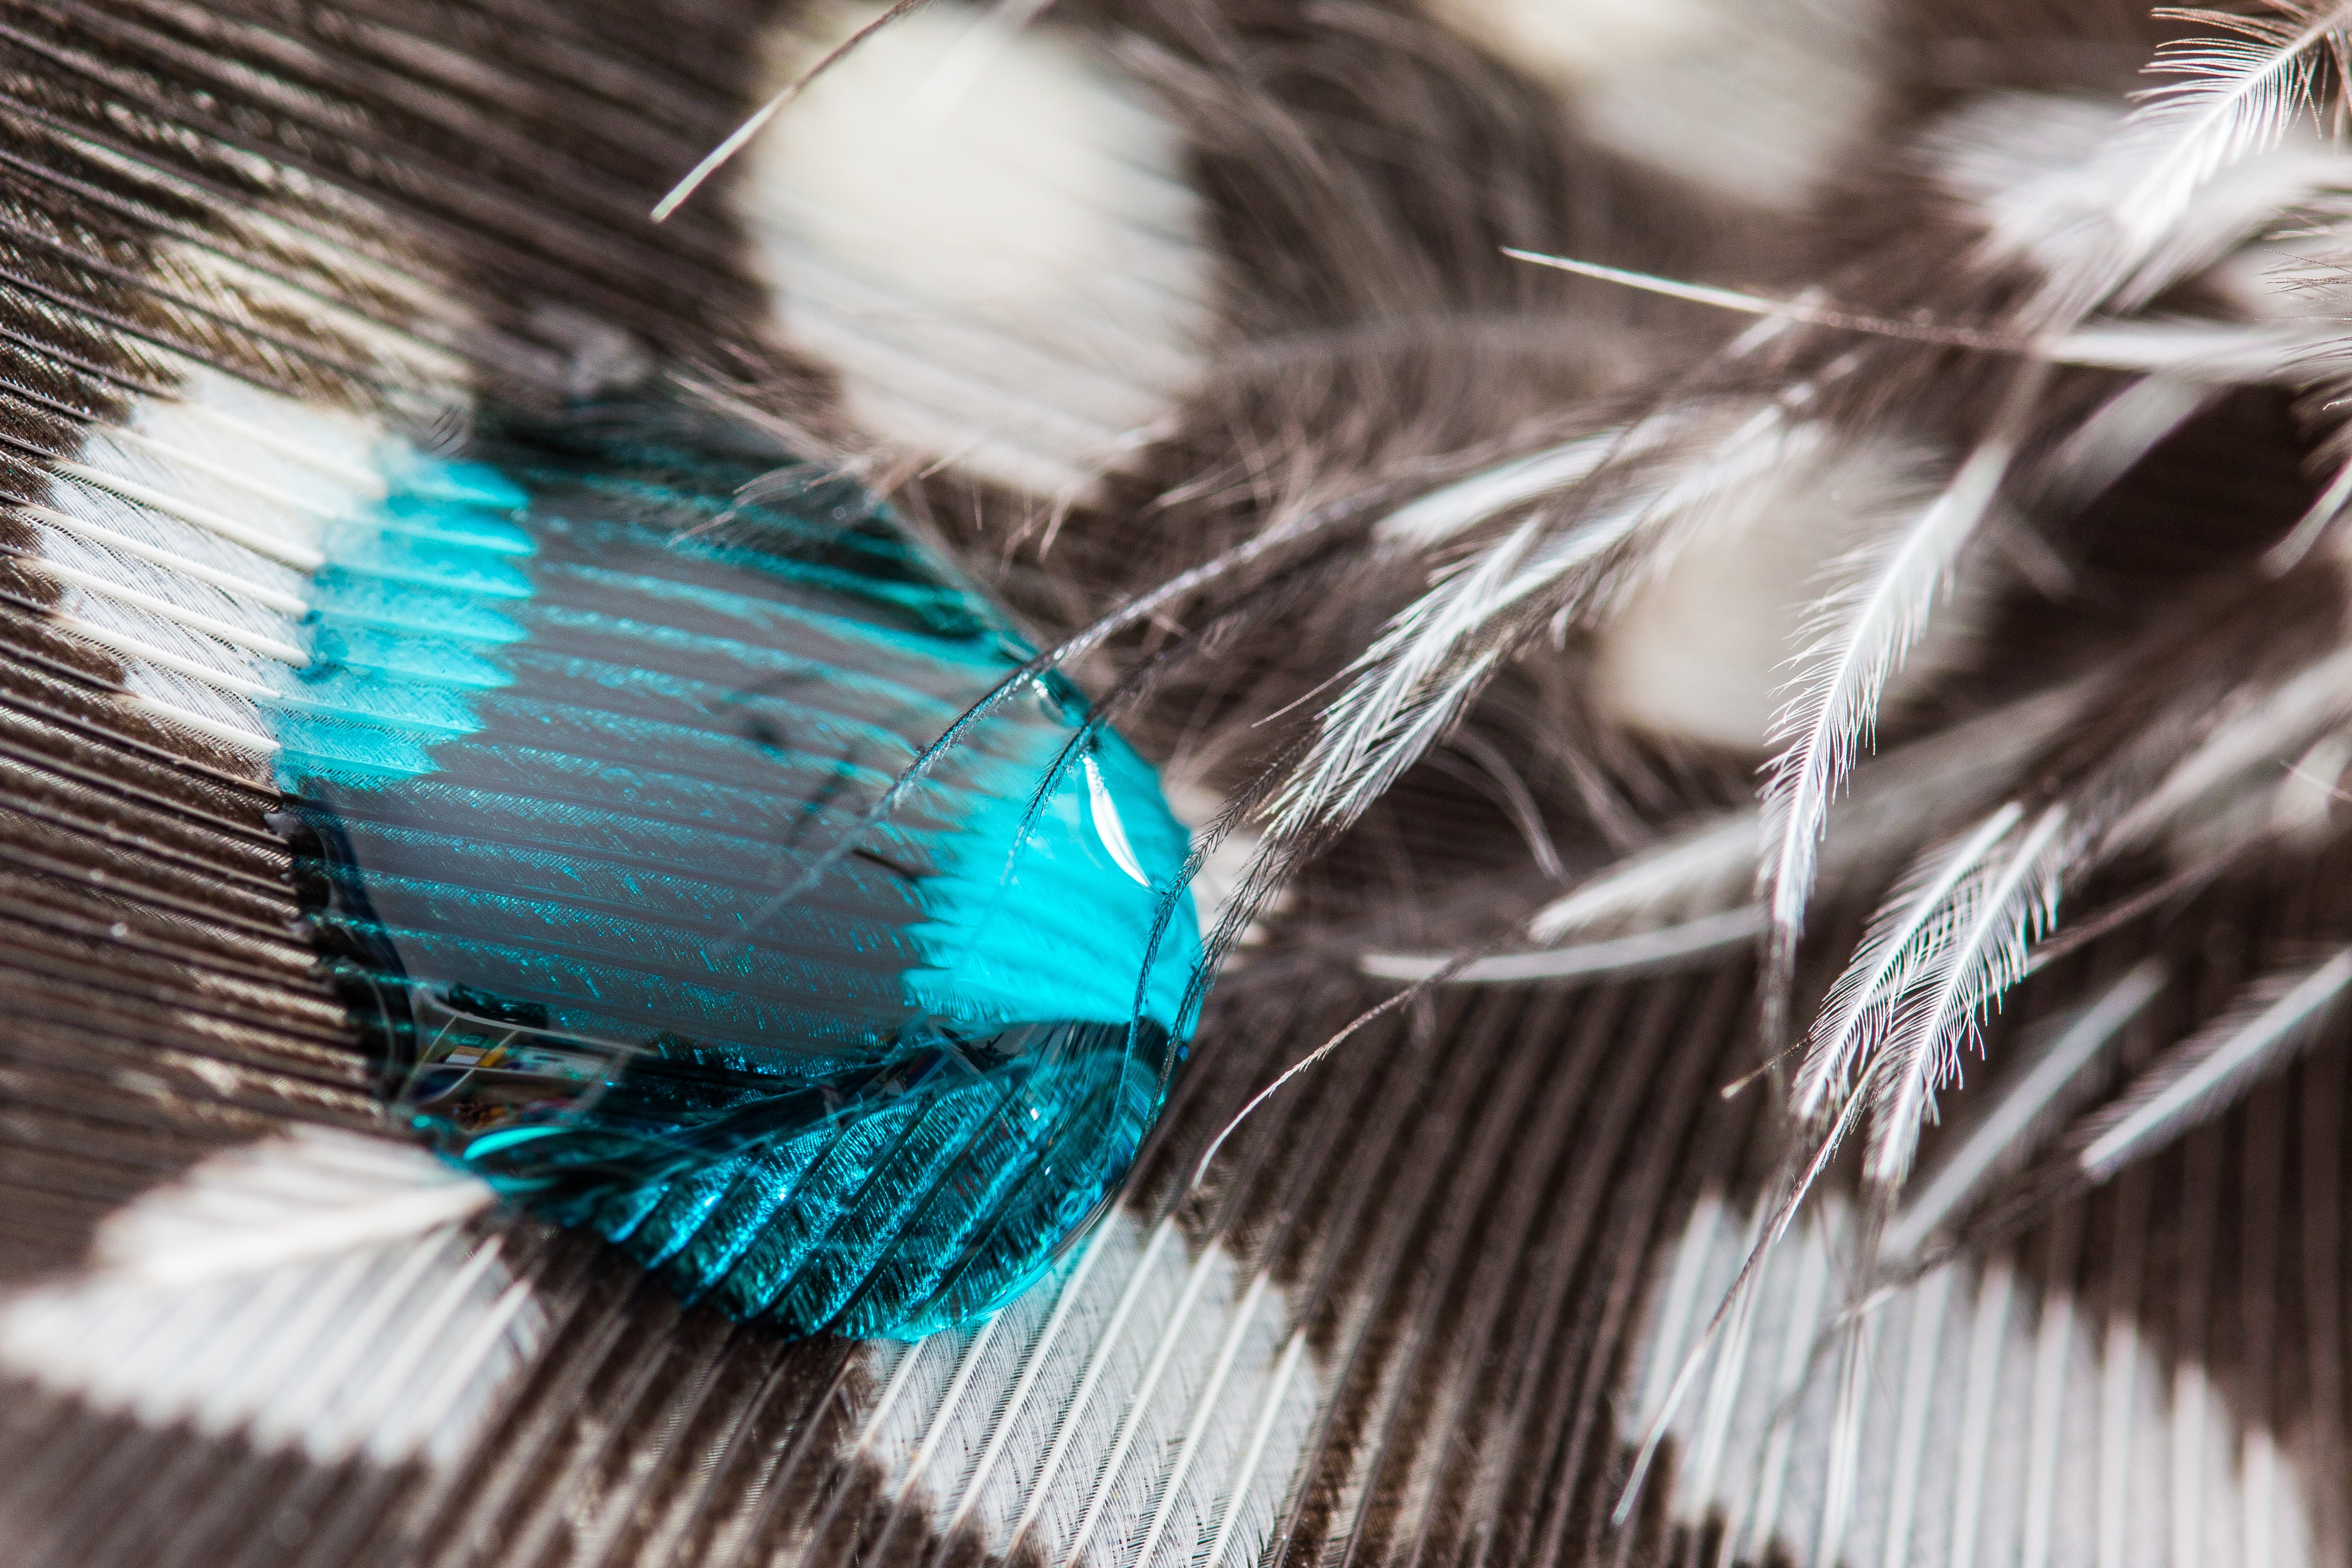
liquid, bird, wing, white, texture, spring, green, color, macro, blue, close, feather, material, drip, close up, background, eye, drop of water, macro photography, bird feather, perlhuhnfeder, fashion accessory